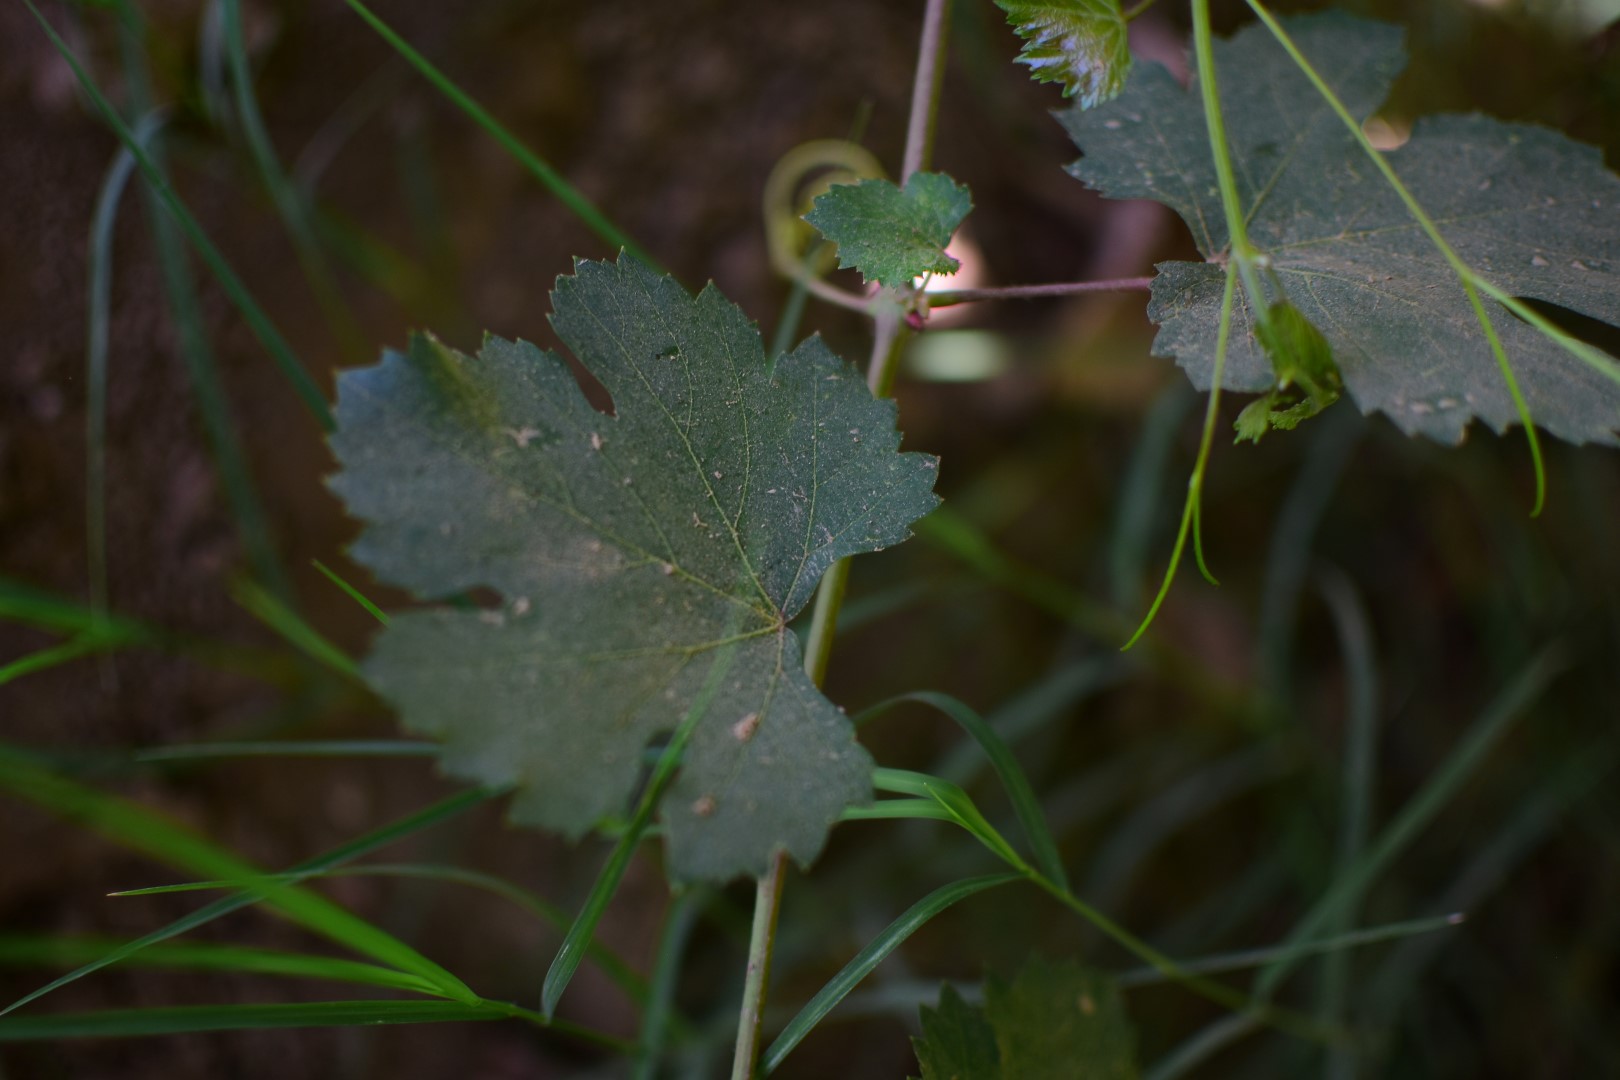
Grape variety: Frinsi